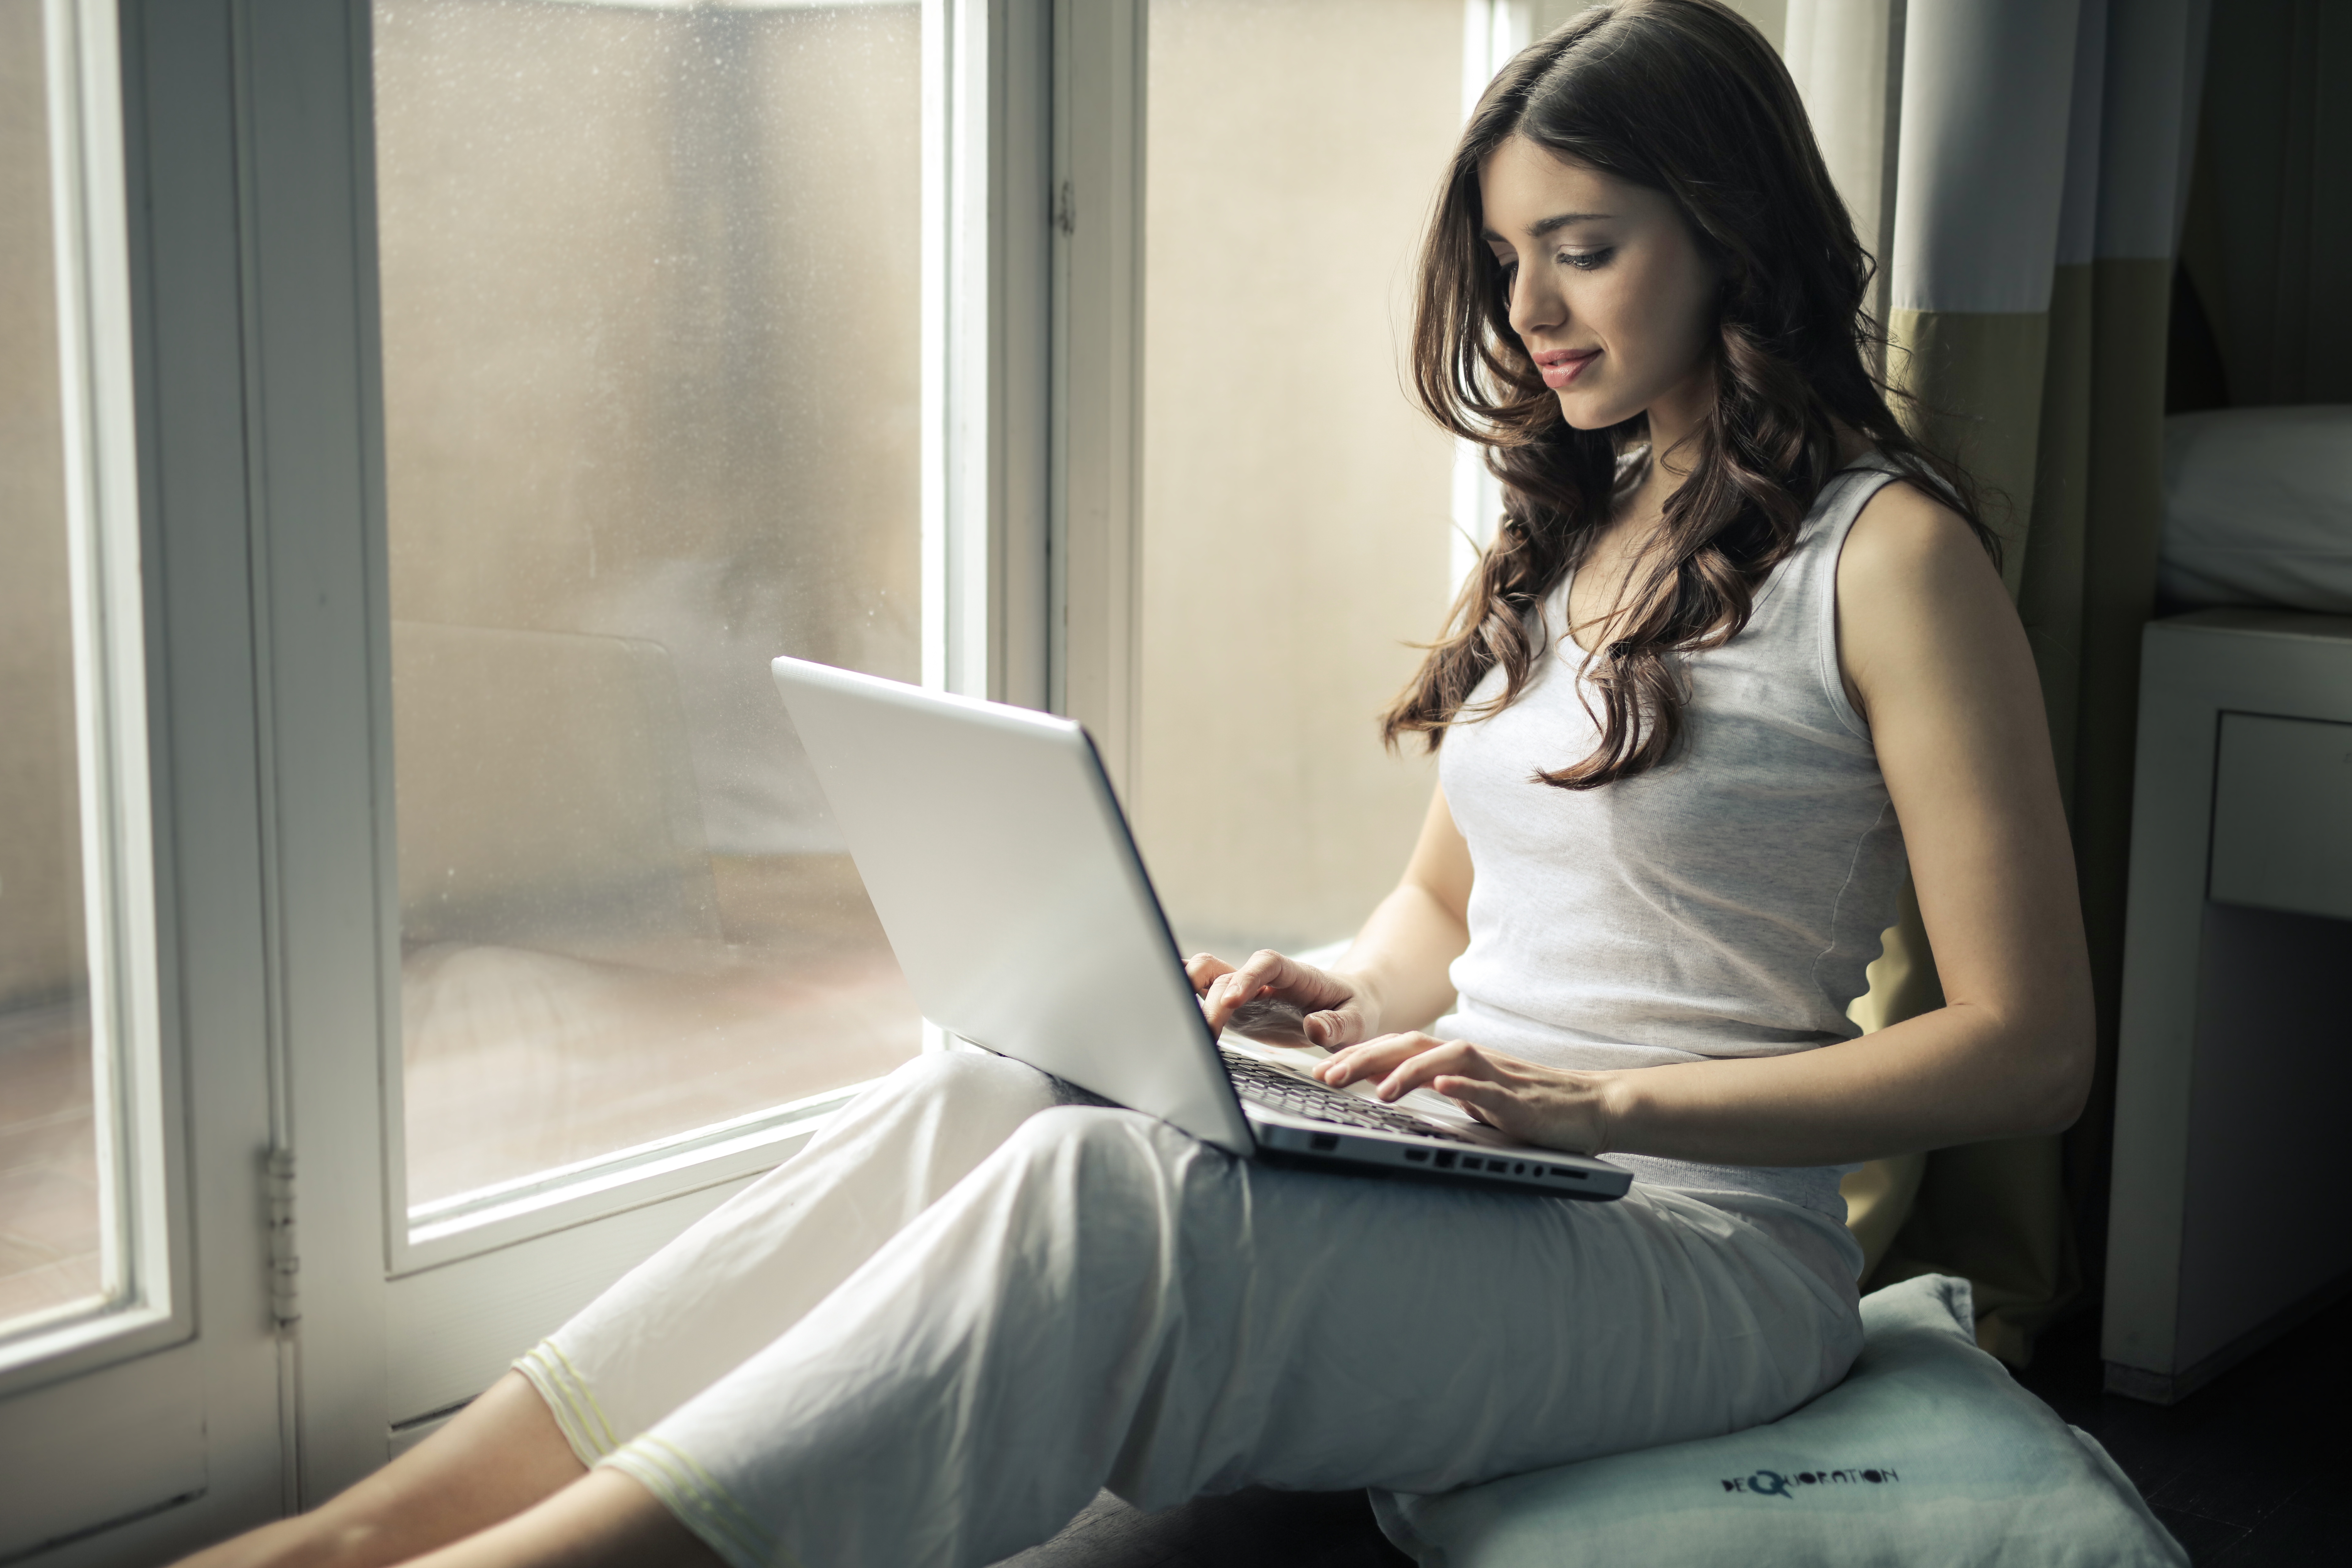
sitting, skin, comfort, technology, electronic device, leg, furniture, room, laptop, photography, white collar worker, long hair, reading, leisure, interior design, computer